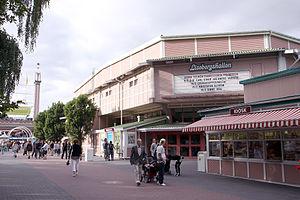
Le Championnat du monde de floorball 2014 est la 10ᵉ édition de cette compétition organisée par la Fédération internationale de floorball. En finale, les Suède ont remporté le titre face à l'Finlande en 3-2.